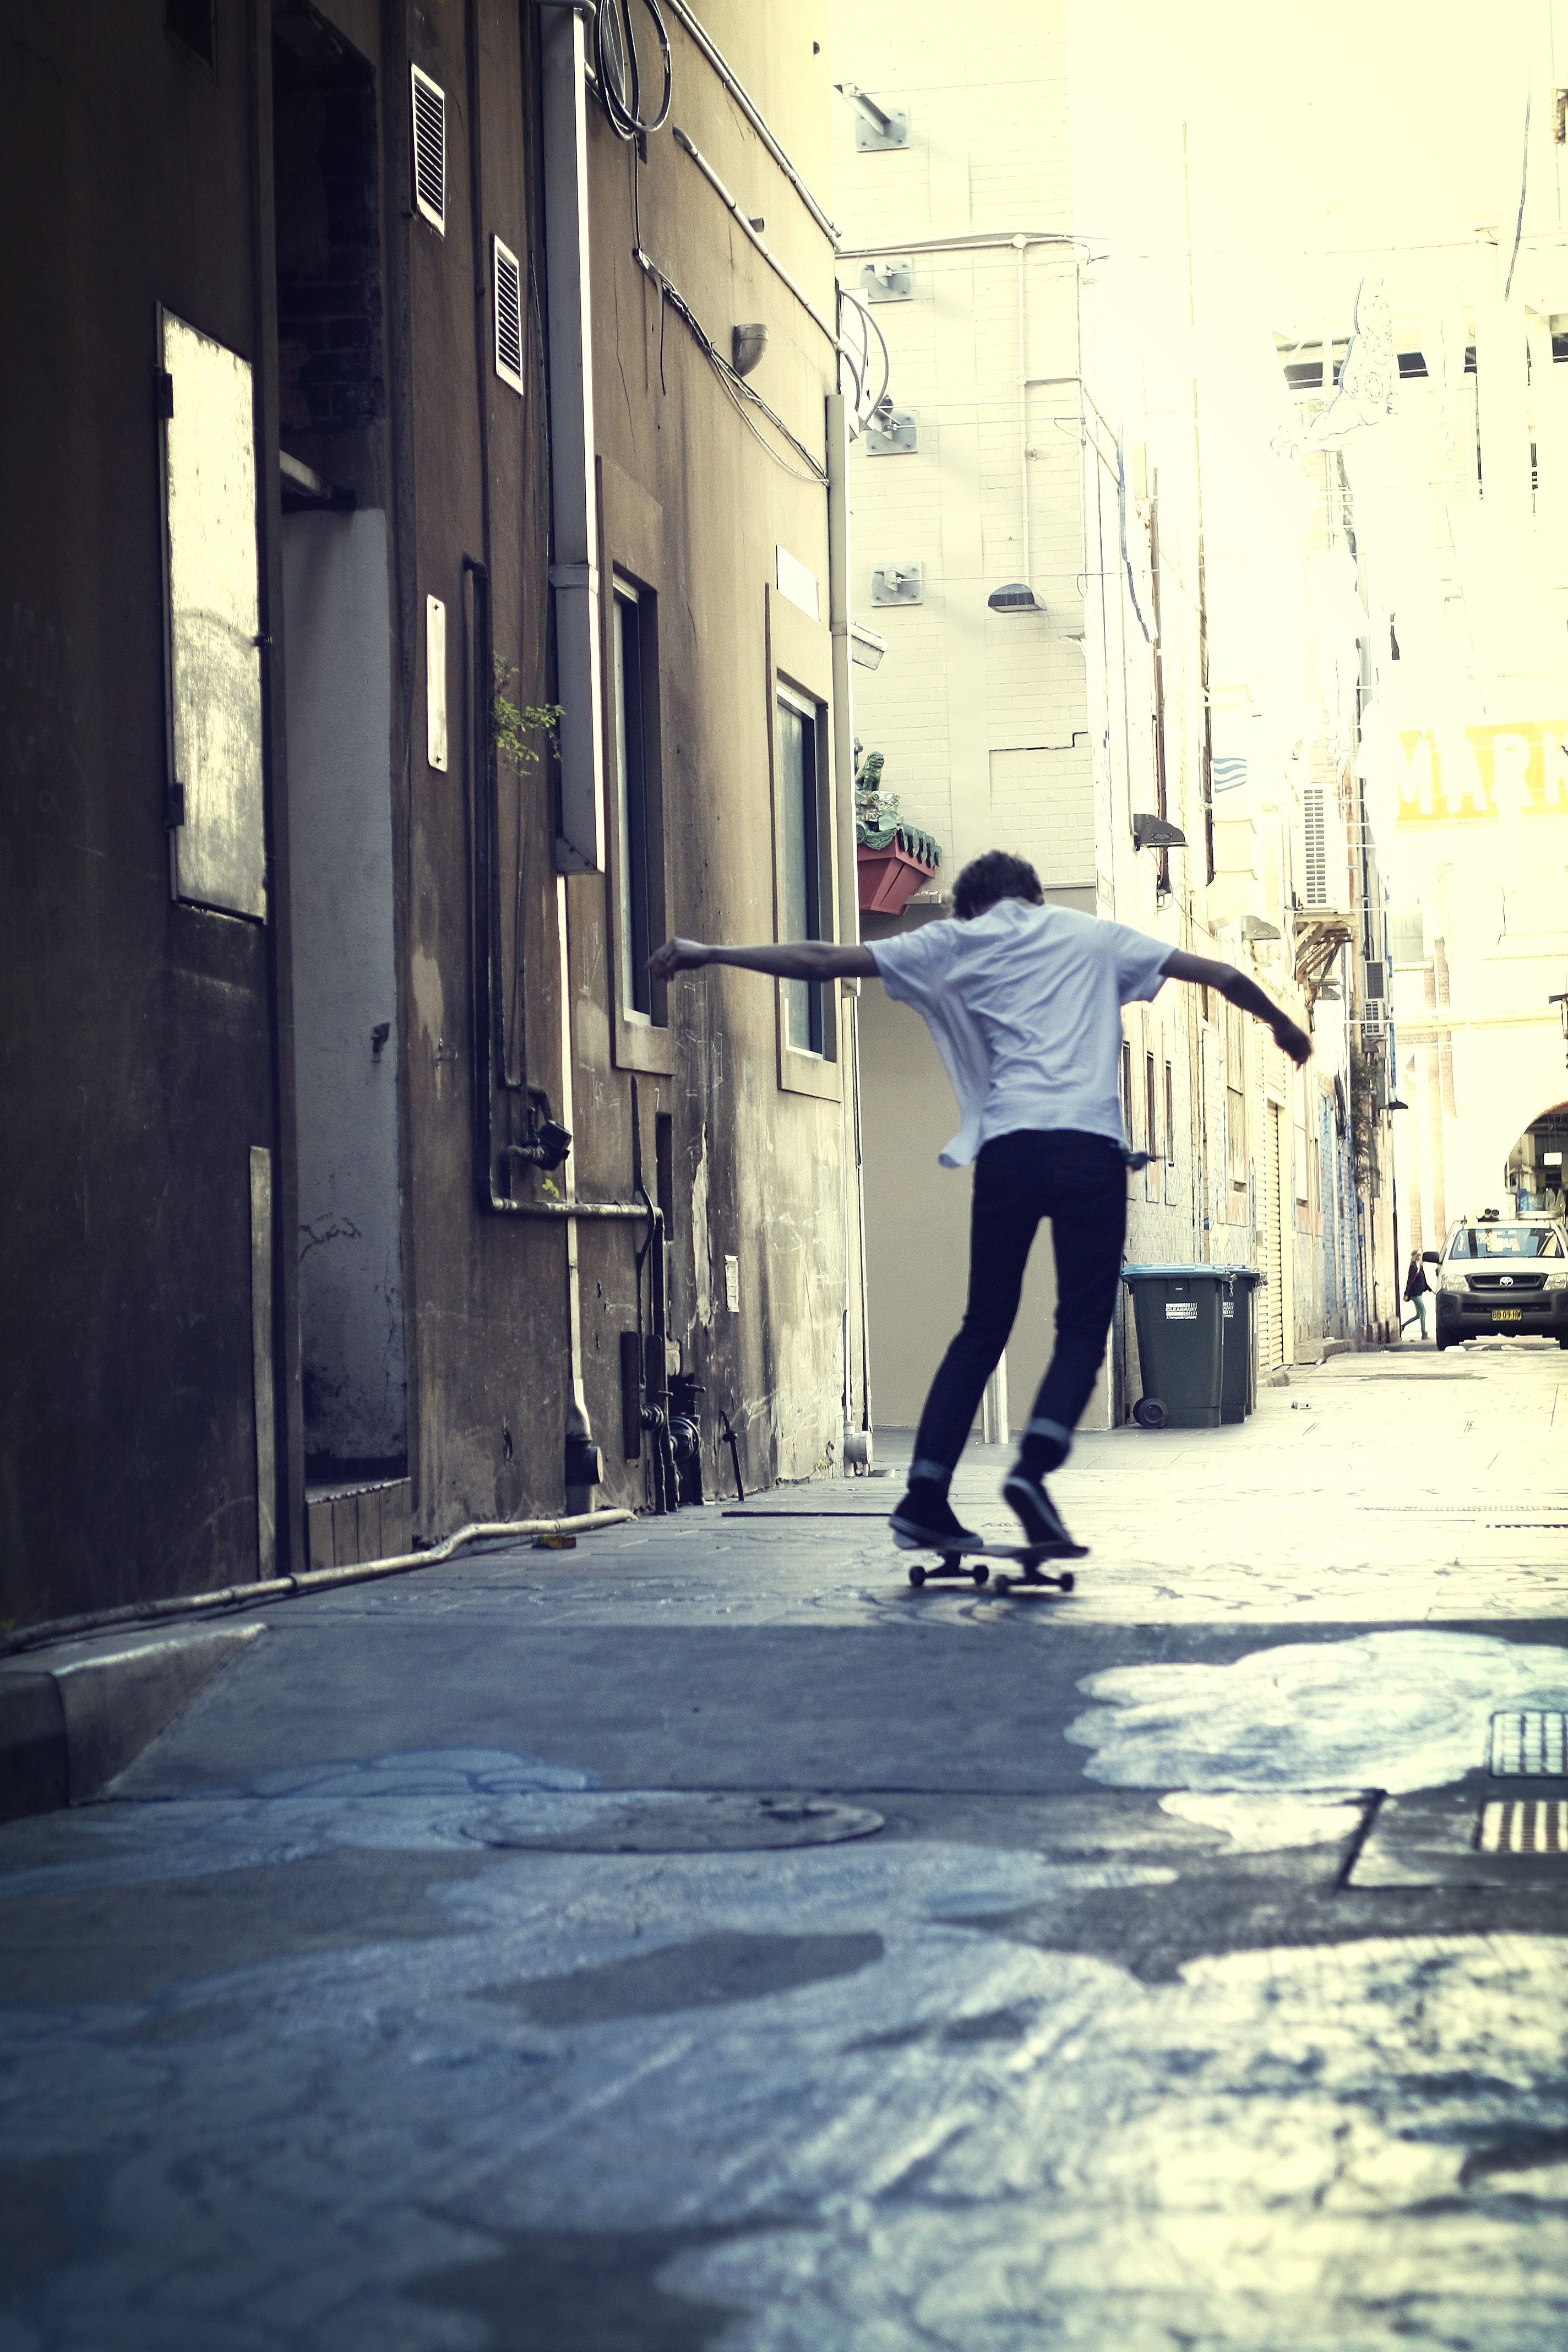
outdoor, people, sky, girl, woman, road, street, photography, sunlight, skateboard, skate, kid, city, urban, fly, skateboarding, downtown, motion, female, young, color, sydney, space, action, blue, black, extreme, lifestyle, modern, skateboarder, skatepark, energy, shoes, one, sports, infrastructure, sneakers, skating, footwear, photograph, snapshot, dynamic, style, image, active, practice, copy, ollie, olly